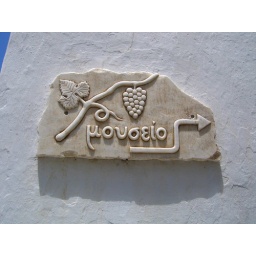
sign in the basket weavers town on tinos